Jane Austen

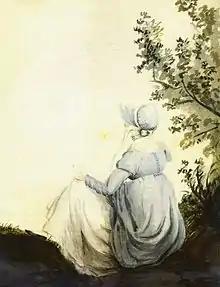
Watercolour of Jane Austen by her sister, Cassandra, 1804

The years from 1801 to 1804 are something of a blank space for Austen scholars as Cassandra destroyed all of her letters from her sister in this period for unknown reasons. In December 1802, Austen received her only known proposal of marriage. She and her sister visited Alethea and Catherine Bigg, old friends who lived near Basingstoke. Their younger brother, Harris Bigg-Wither, had recently finished his education at Oxford and was also at home. Bigg-Wither proposed and Austen accepted. As described by Caroline Austen, Jane's niece, and Reginald Bigg-Wither, a descendant, Harris was not attractive—he was a large, plain-looking man who spoke little, stuttered when he did speak, was aggressive in conversation, and almost completely tactless. However, Austen had known him since both were young and the marriage offered many practical advantages to Austen and her family. He was the heir to extensive family estates located in the area where the sisters had grown up. With these resources, Austen could provide her parents a comfortable old age, give Cassandra a permanent home and, perhaps, assist her brothers in their careers. By the next morning, Austen realised she had made a mistake and withdrew her acceptance. No contemporary letters or diaries describe how Austen felt about this proposal. Irvine described Bigg-Wither as somebody who "...seems to have been a man very hard to like, let alone love".